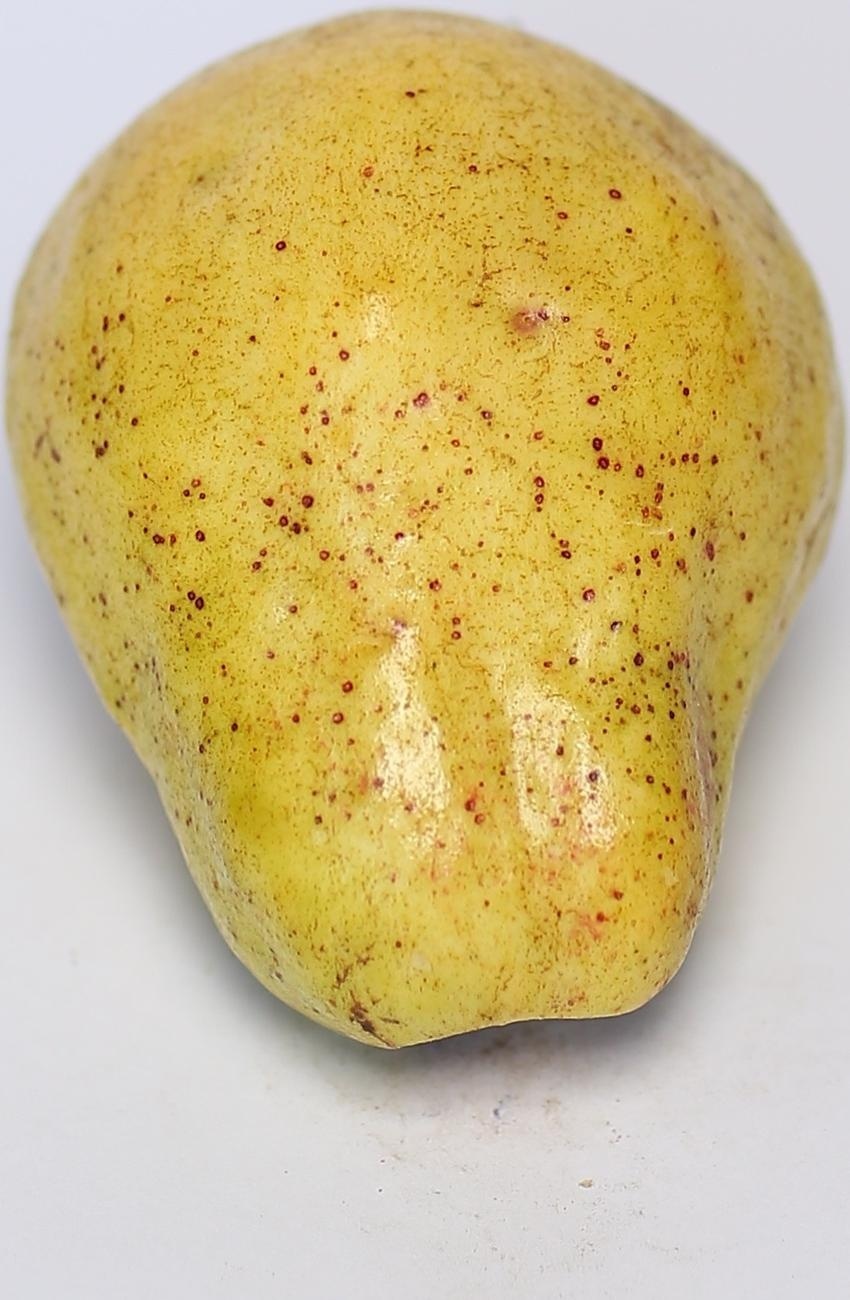
Maturity: ripe
Variety: local-sindhi